North Island surface volcanism

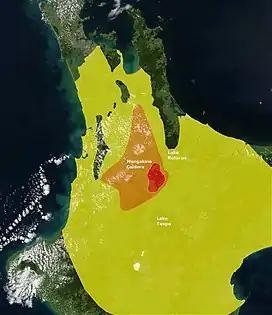
Approximate extent of ignambrite sheets from Kidnappers (yellow) and Rocky Hill eruptions (orange). These still comprise some of the surface deposits mentioned in this article

The large ignimbrite sheets of the North Island Volcanic Plateau extend, under later sedimentary and volcanic deposits, from Hawkes Bay all the way to Auckland. This is as the Kidnappers eruption of a million years ago (1 Ma) produced of ignimbrite deposits, the most widespread on Earth, being over in area. This eruption had an estimated VEI of 8 and has been assigned a total eruption volume (not just tephra) of .